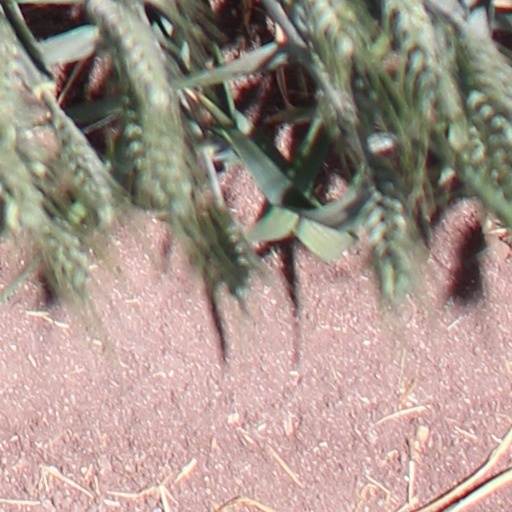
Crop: wheat